Carlo Nordio

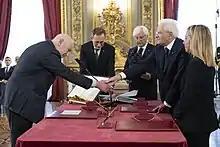
Carlo Nordio swearing is as Minister of Justice

On 24 January 2022, Brothers of Italy's leader Giorgia Meloni proposed Nordio as her candidate in the 2022 Italian presidential election. Nordio rejected the candidacy, citing lack of political experience. However, he was confirmed as a possible candidate of the centre-right coalition on the following day. On 29 January, Brothers of Italy voted him when all the other main parties proposed a re-election of incumbent president Sergio Mattarella.